Parijatha

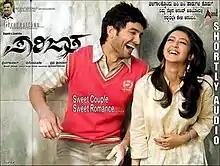
Film poster

Parijatha is a 2012 Indian Kannada-language romantic comedy film directed by Prabhu Srinivas starring Diganth, Aindrita Ray and Sharan.